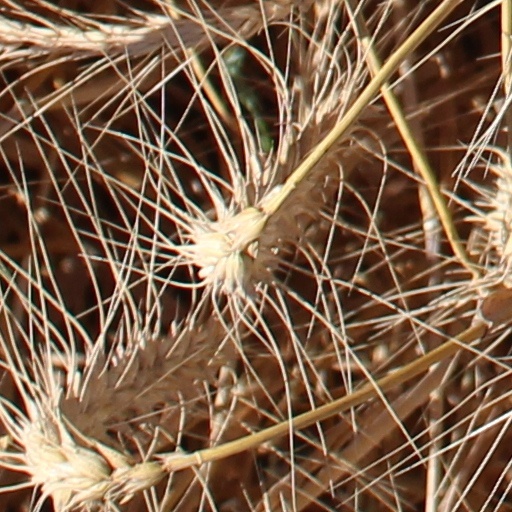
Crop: wheat